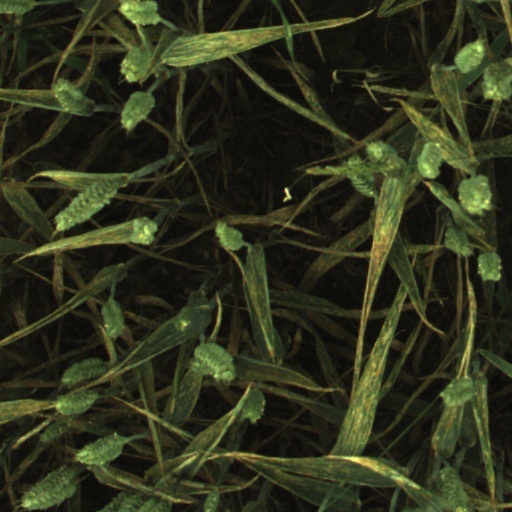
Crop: wheat